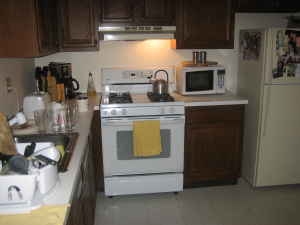
Room type: kitchen